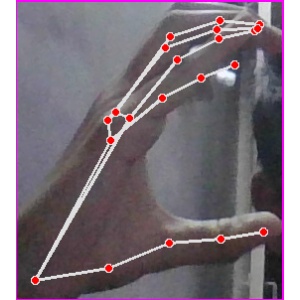
अक्षर: ऋ